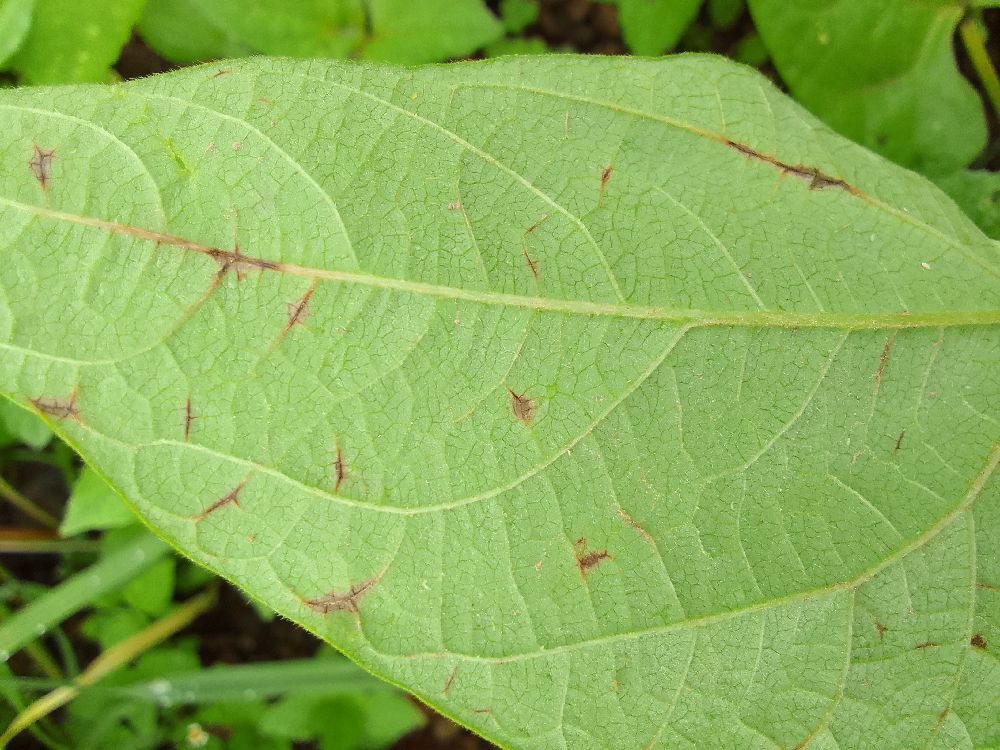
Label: anthracnose